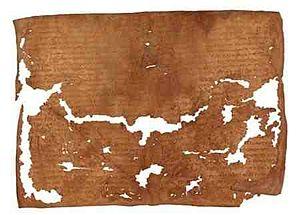
Le Psautier de Faddan More est un manuscrit enluminé retrouvé dans la tourbière de Faddan More en Irlande en 2006. Il contient le livre des Psaumes et est daté des environs de l'an 800. Il est actuellement conservé au musée national d'Irlande à Dublin.